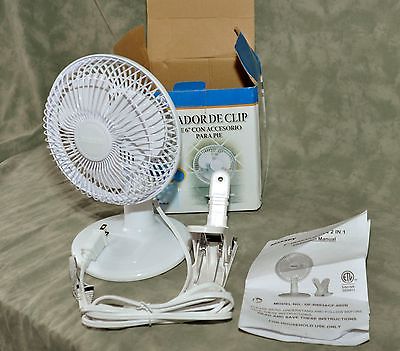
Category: fan